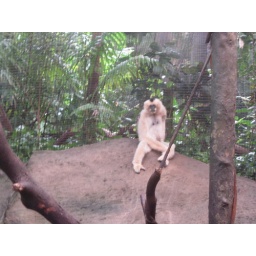
The evil black monkey chased him around the cage shortly after this.